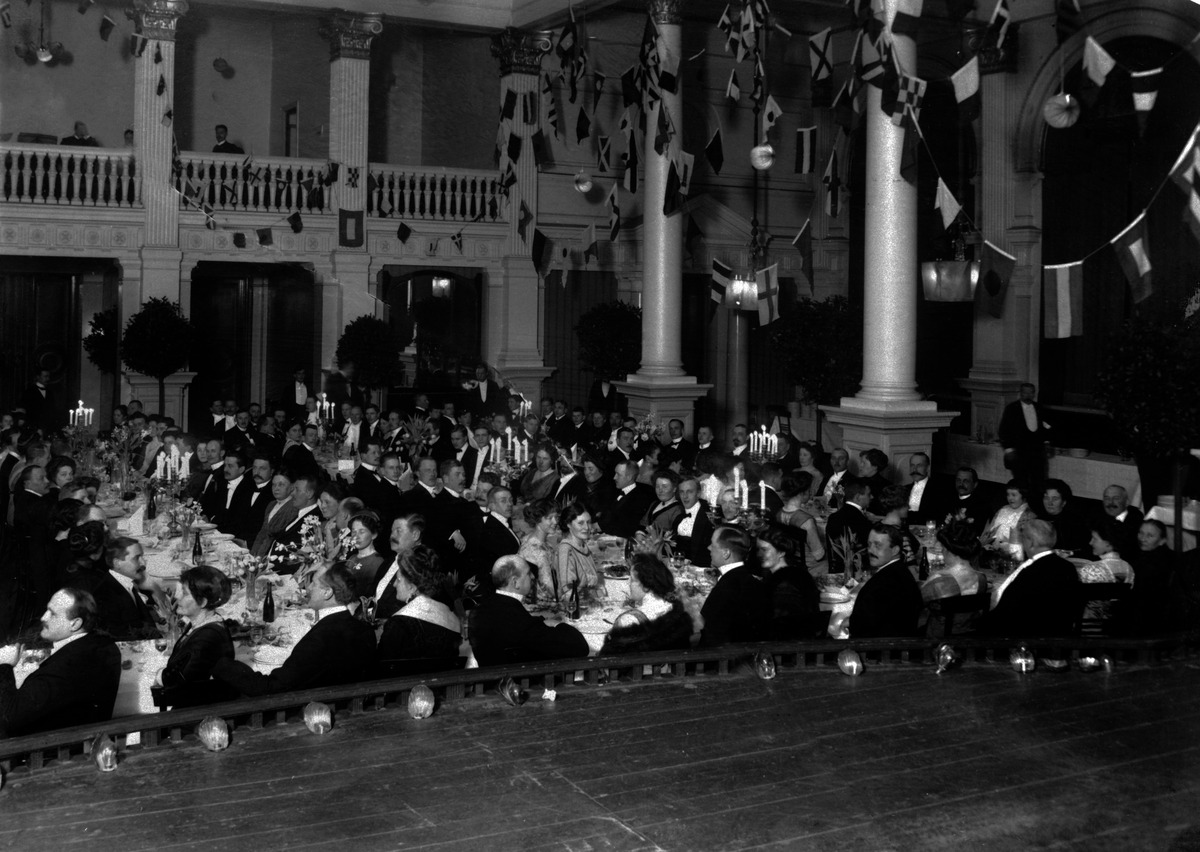
Stockmannin 50-vuotisjuhlat vanhalla Seurahuoneella
sisällön kuvaus: Stockmannin 50-vuotisjuhlat vanhalla Seurahuoneella. mustavalkoinen
Kuvaaja: Sundström, Eric, valokuvaaja
Ajankohta: kuvausaika 02.02.1912
Paikka: Suomi, Uusimaa, Helsinki, Kruununhaka Helsinki, Pohjoisesplanadi 11-13
Aiheet: Oy Stockmann Ab, myymälät tavaratalot, juhlat